Thumpers

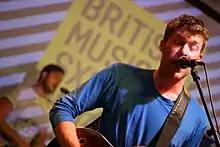
Thumpers at Latitude 2014

Thumpers were an indie pop duo based in London and formed in late 2011. Their first track, "Sound of Screams", appeared online in April 2012 and their debut, sold out show followed in September 2012 at the Sebright Arms in Hackney.